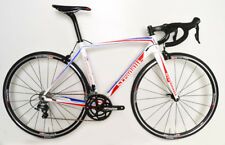
Vehicle type: Bikes